United Air Lines Flight 297

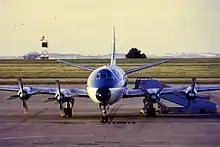
Front view of the Viscount, showing how the critical surfaces of the empennage are outside of the area shielded by the propellers

Before the accident, aircraft had been designed with the understanding that critical control surfaces of the aircraft were protected from bird strikes by the wings and the propellers of the aircraft. The design of the Viscount 745D created new vulnerabilities because the tailplane was mounted higher than the top of the propeller discs, and therefore was unprotected. The higher cruising speeds of newer aircraft also increased the amount of damage that could be caused by a bird, but nearly all of the prior research on the dangers of bird strikes had been conducted in the 1930s. The only airworthiness regulation that had been in effect about bird strike safety was Civil Air Regulations (CAR) 4b, which required the windshield of an aircraft to be able to withstand an impact from a bird at cruising speed.